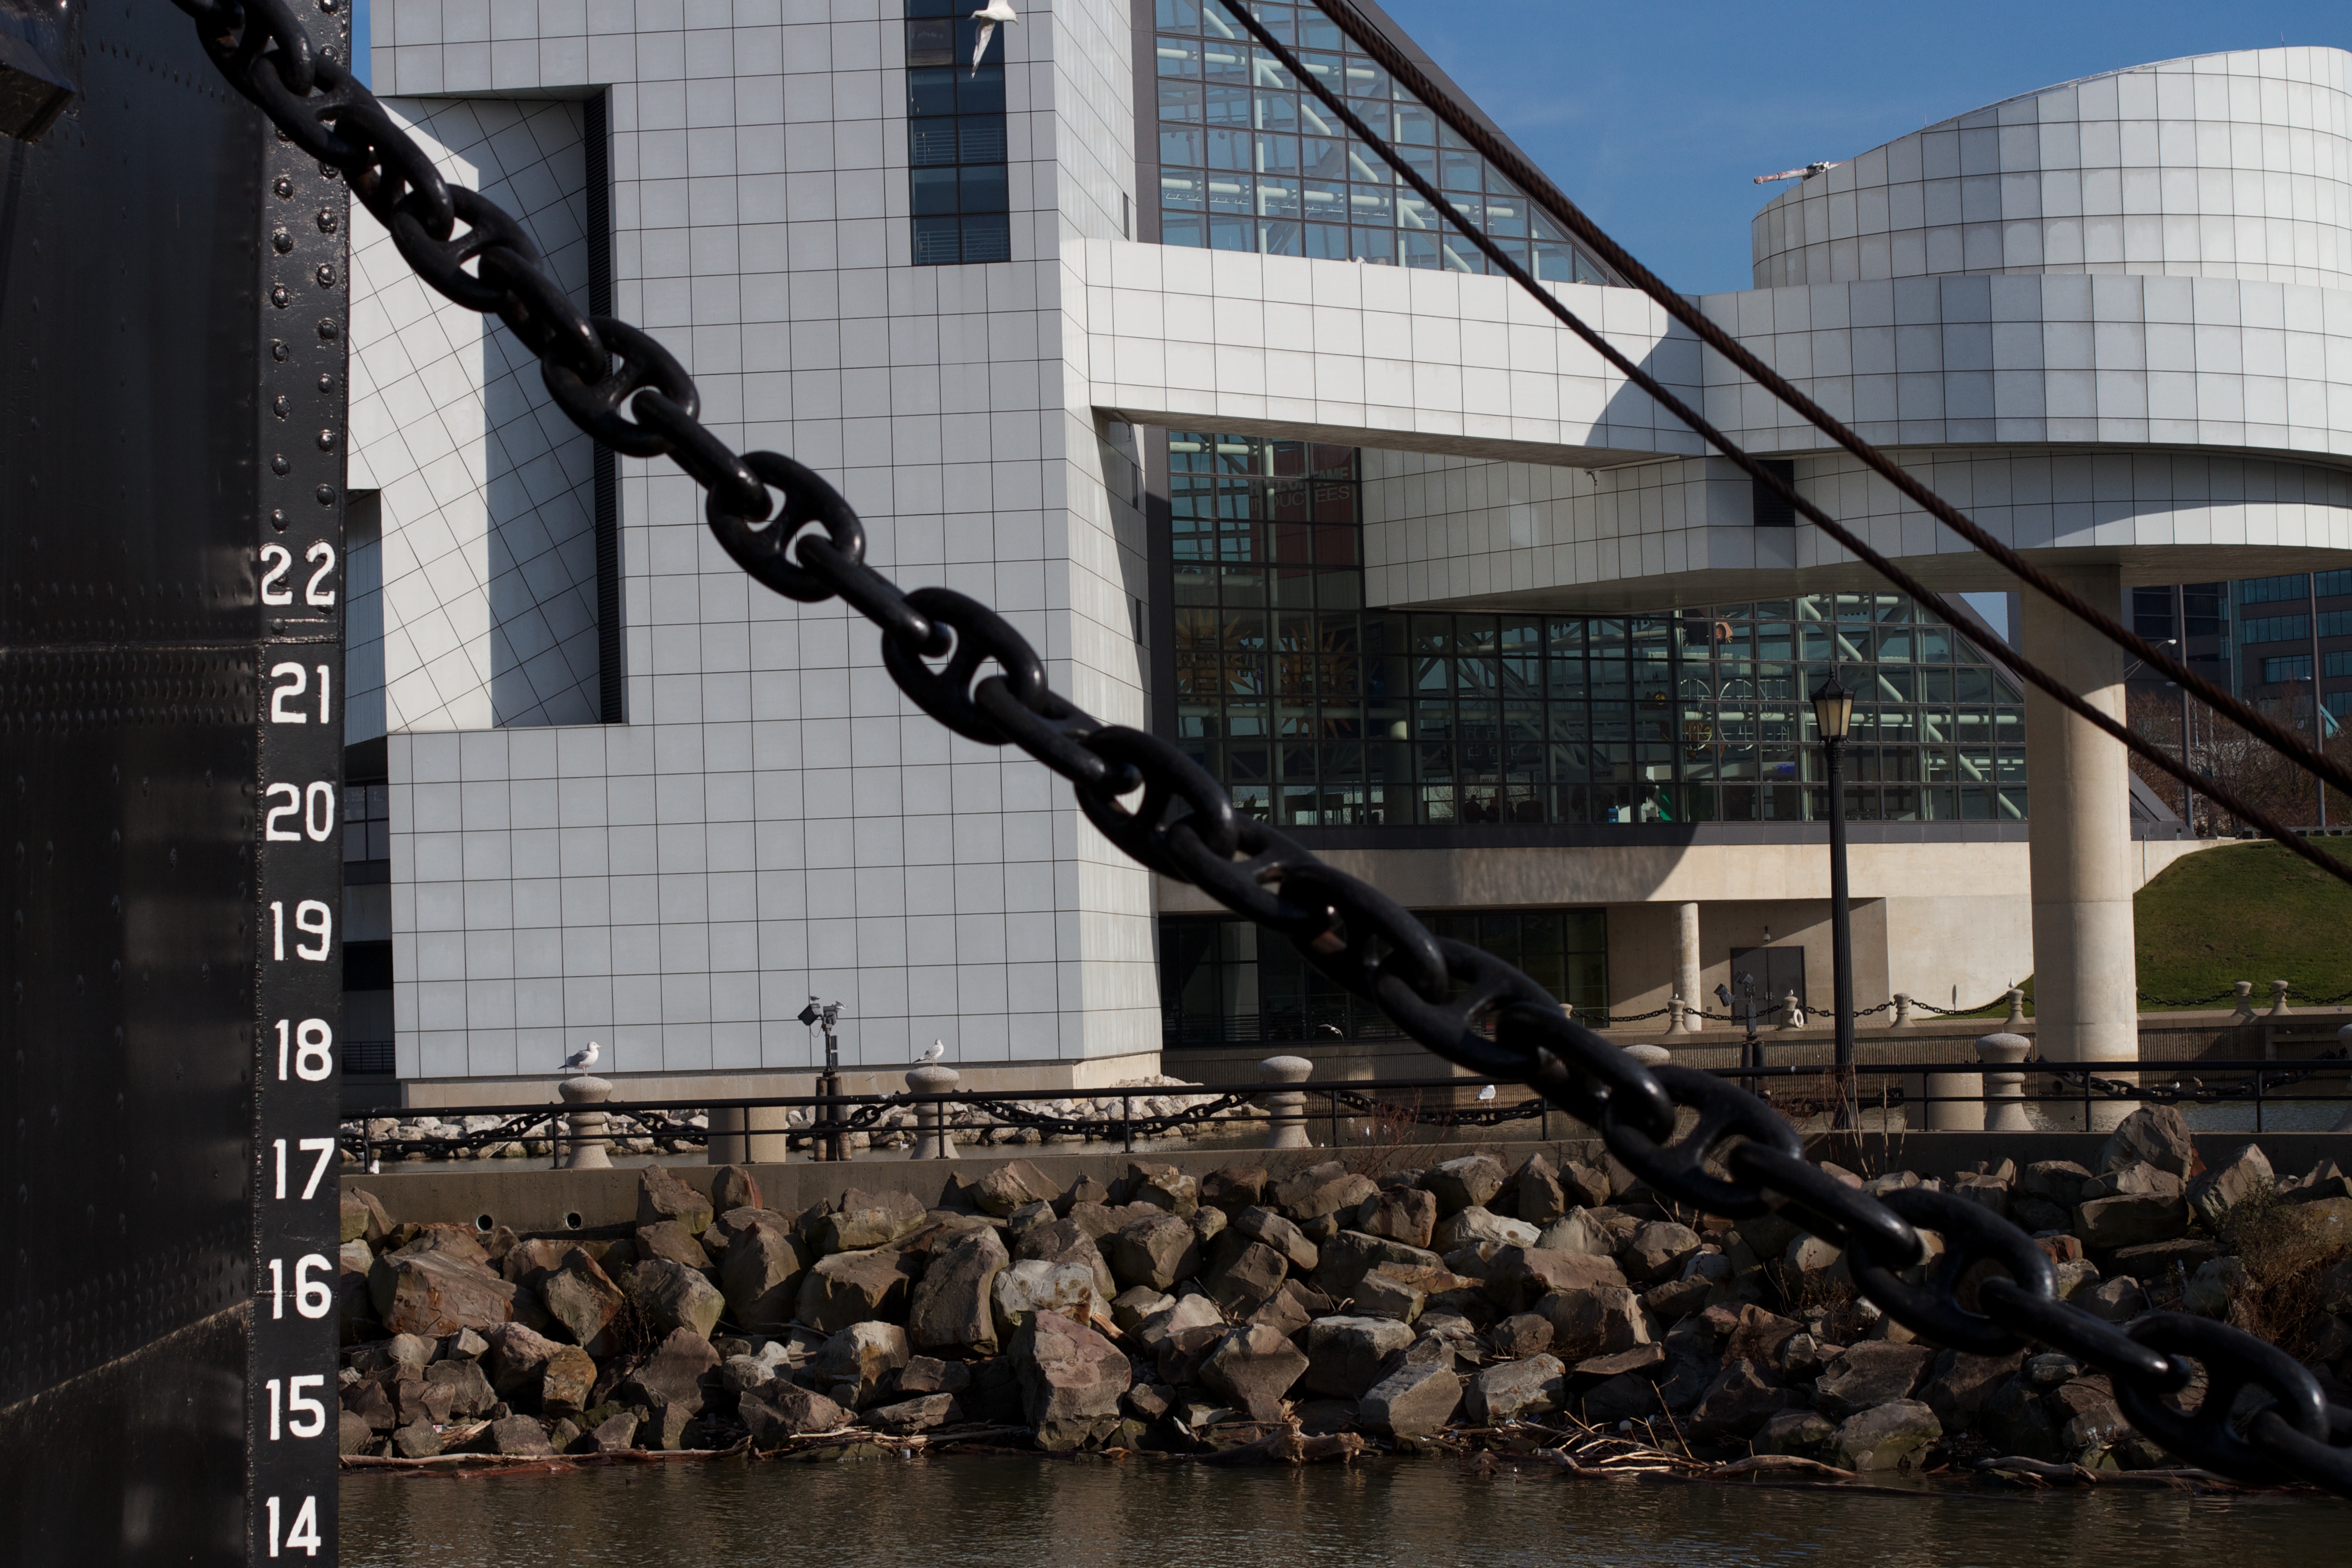
skyscraper, museum, public transport, art, tourist attraction